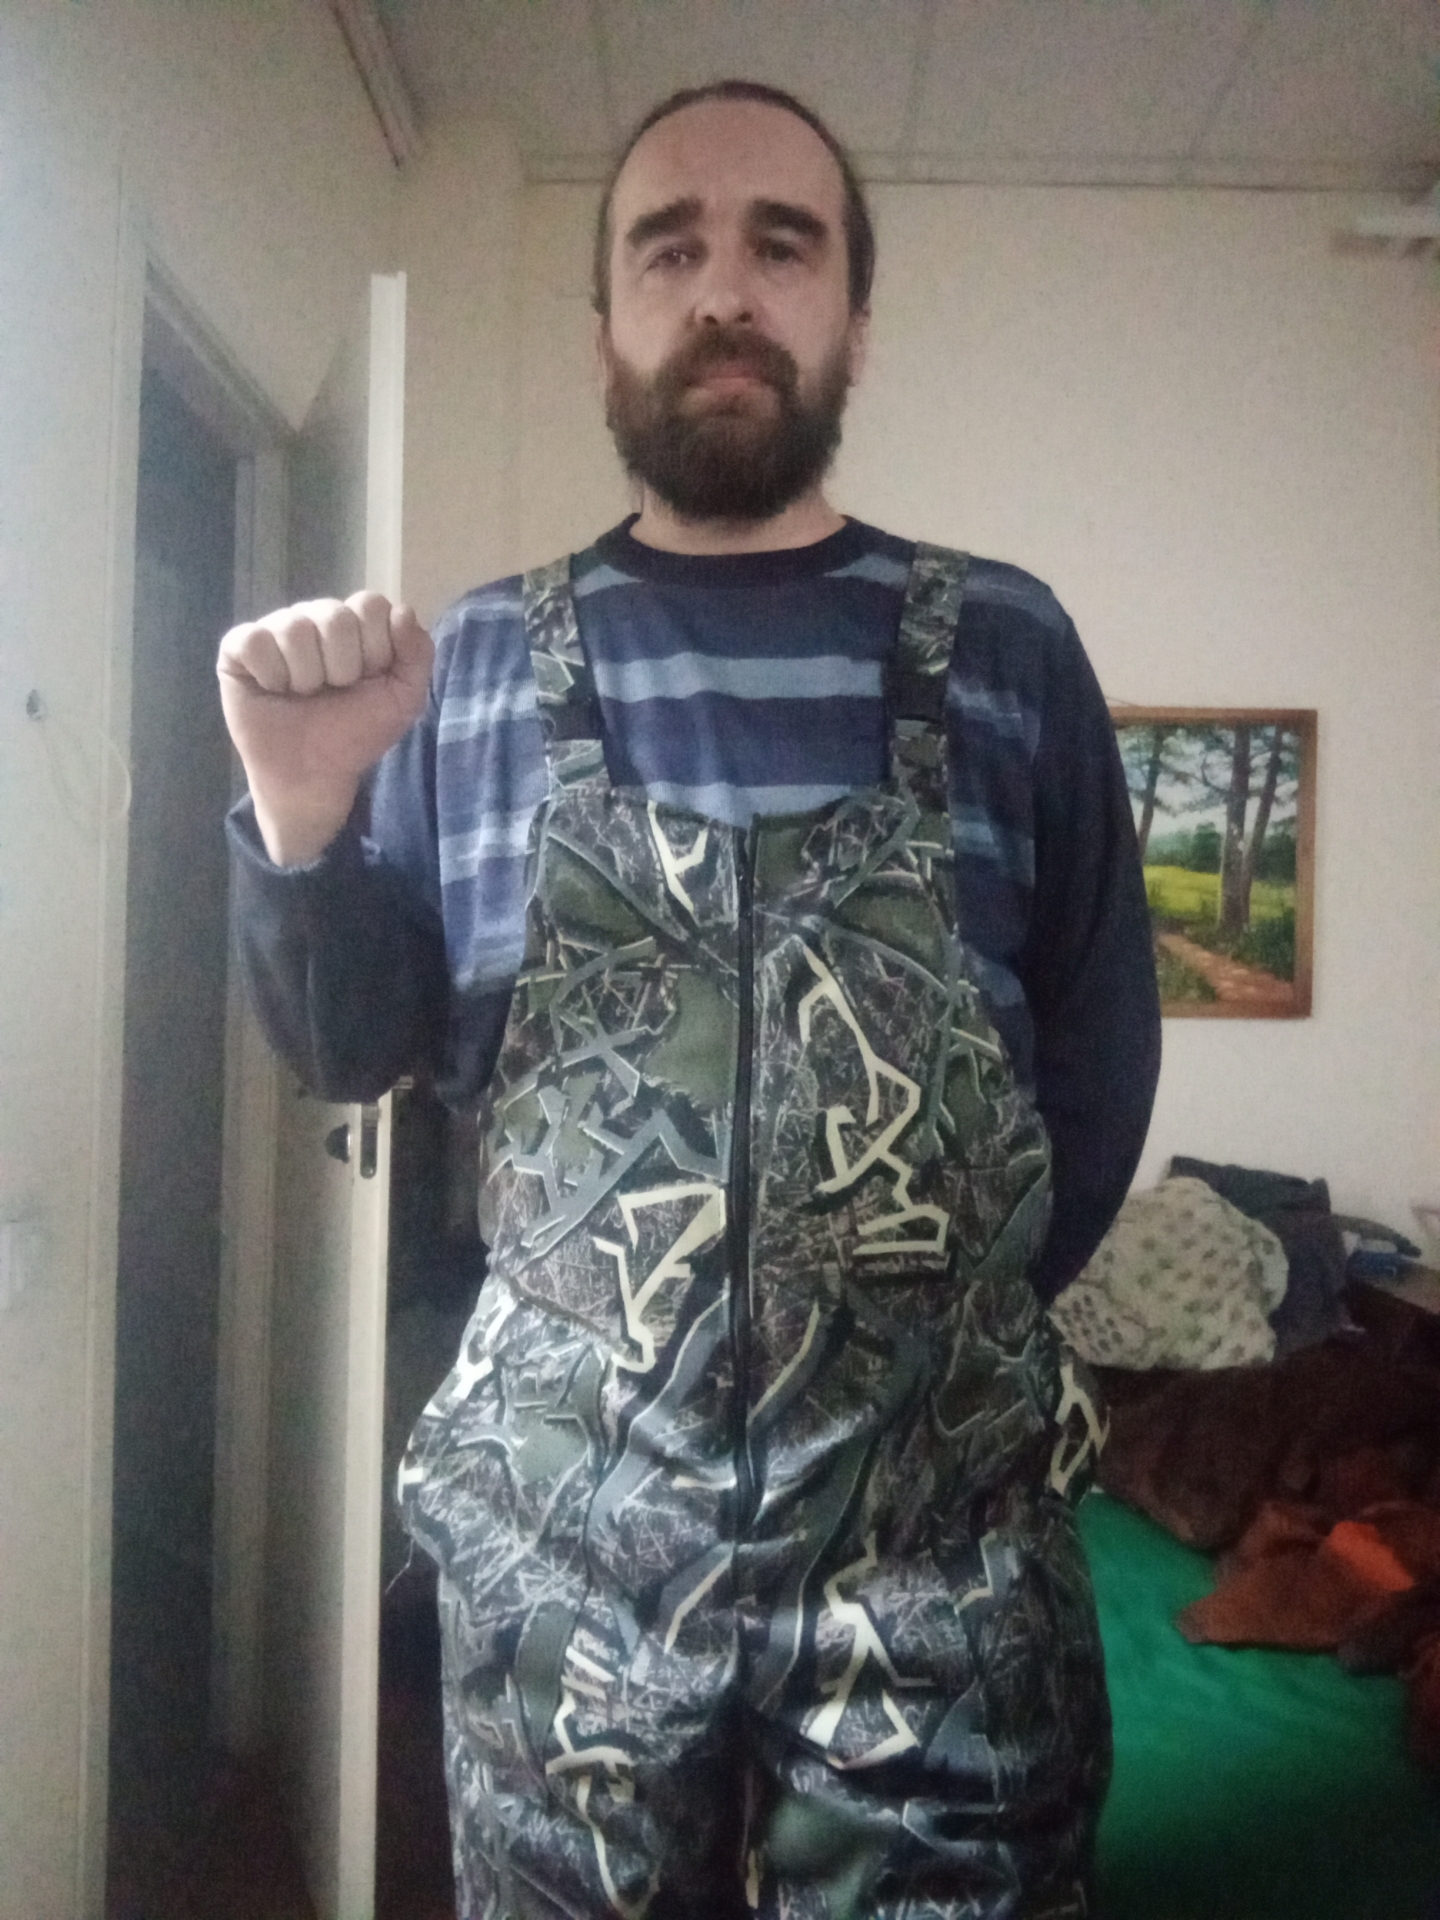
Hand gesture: fist